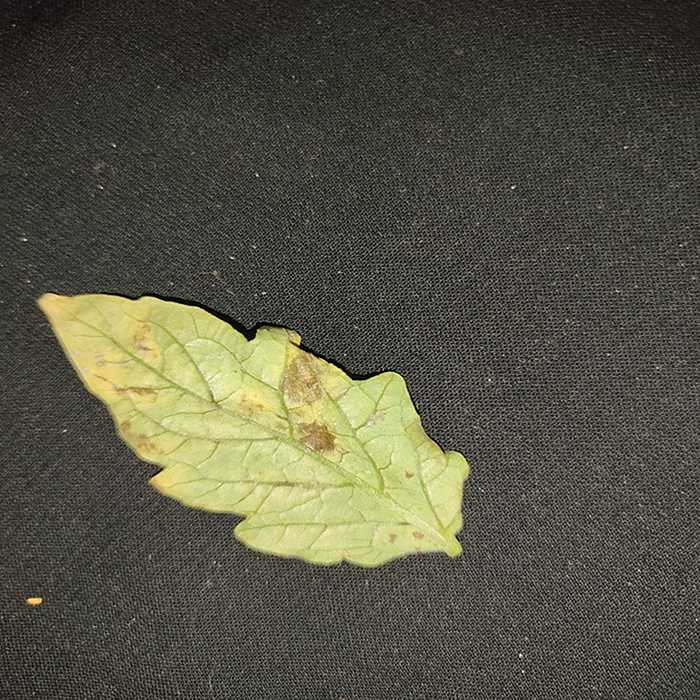
Plant: Tomato
Label: Tomato Bacterial spot